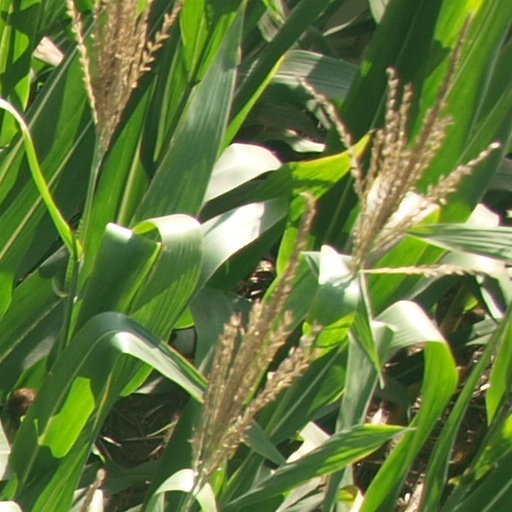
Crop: maize; corn